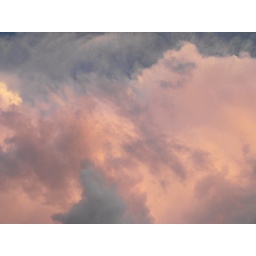
The sky from our back door in Michigans Upper Peninsula after a thunderstorm rolled through.